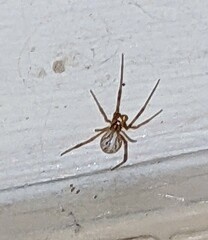
Species: Lactrodectus_hesperus